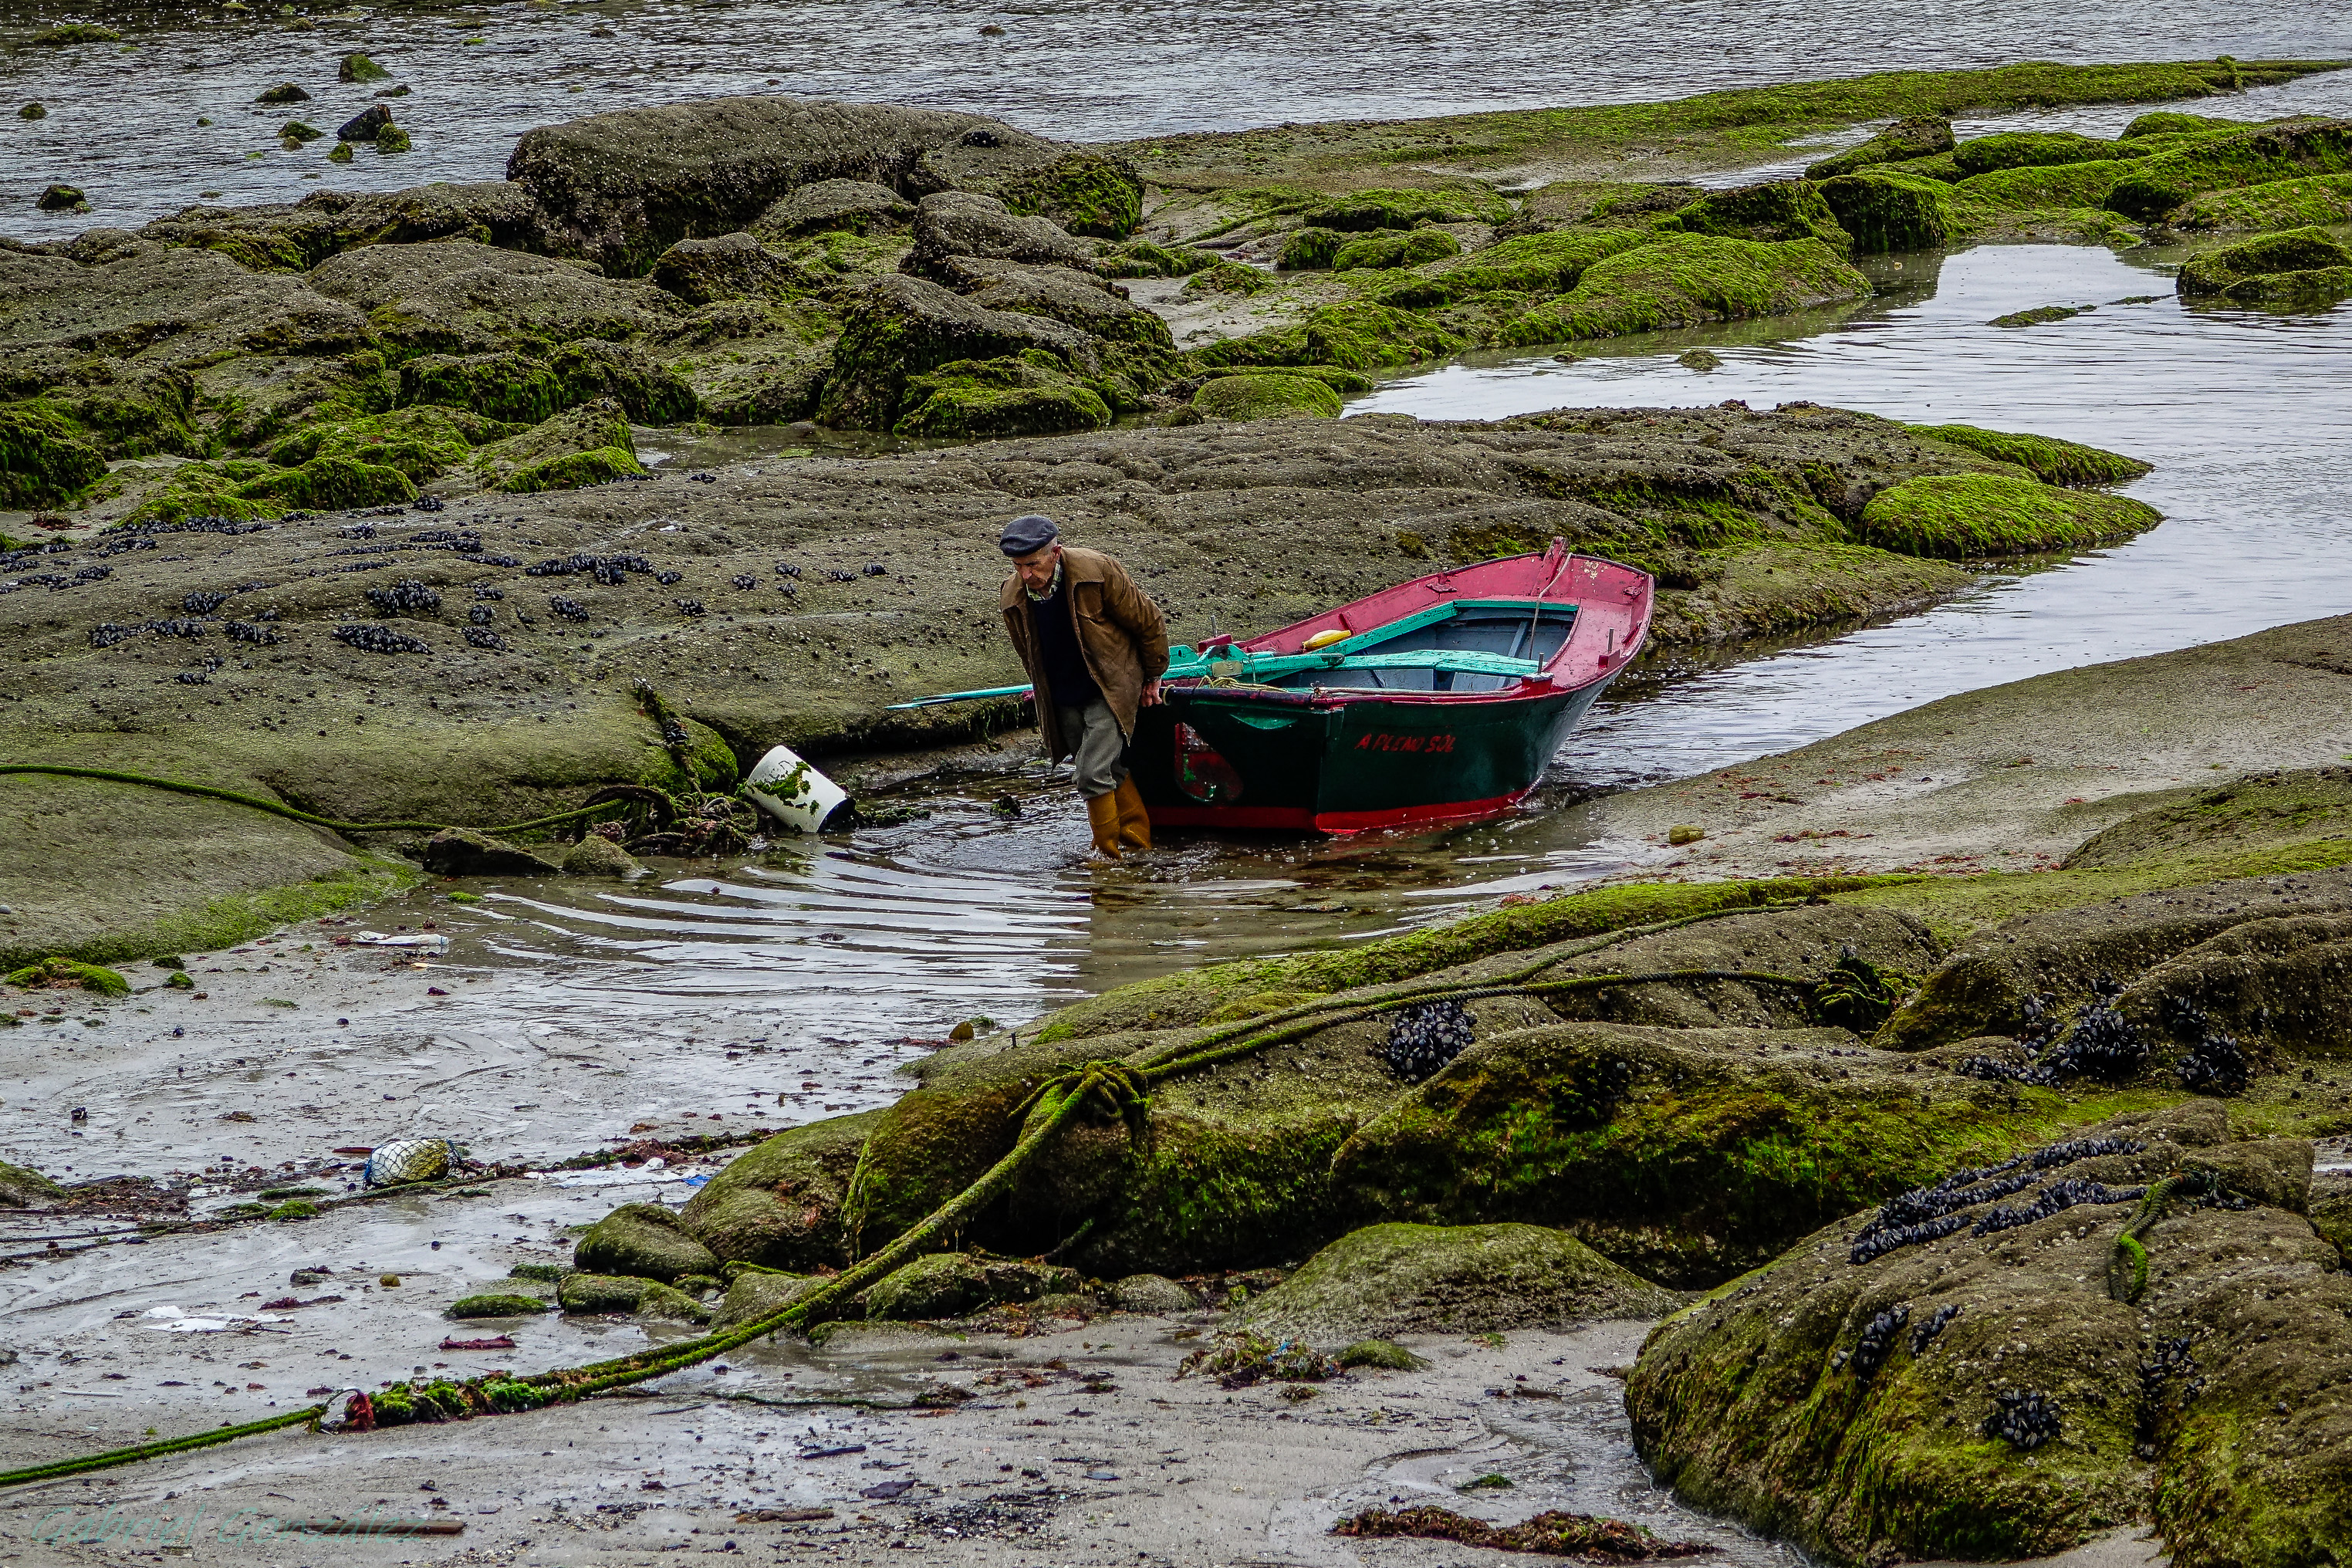
landscape, sea, coast, water, wilderness, boat, shore, river, stream, vehicle, rapid, waterway, body of water, spain, boating, wetland, espaa, galicia, pontevedra, paisajes, ggl1, gaby1, xovesphoto, sonyrx10, rx10, cangasdomorrazo, gphoto, gabrielcorua, xelodegalicia, landform, geographical feature